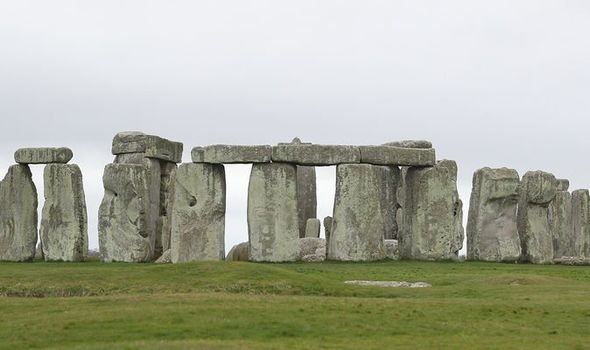
Landmark: Stonehenge